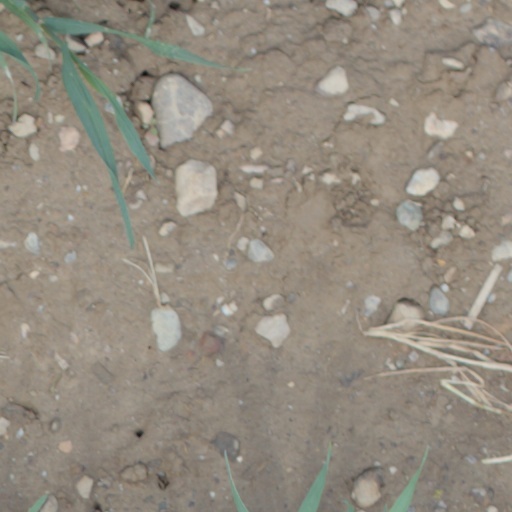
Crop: wheat